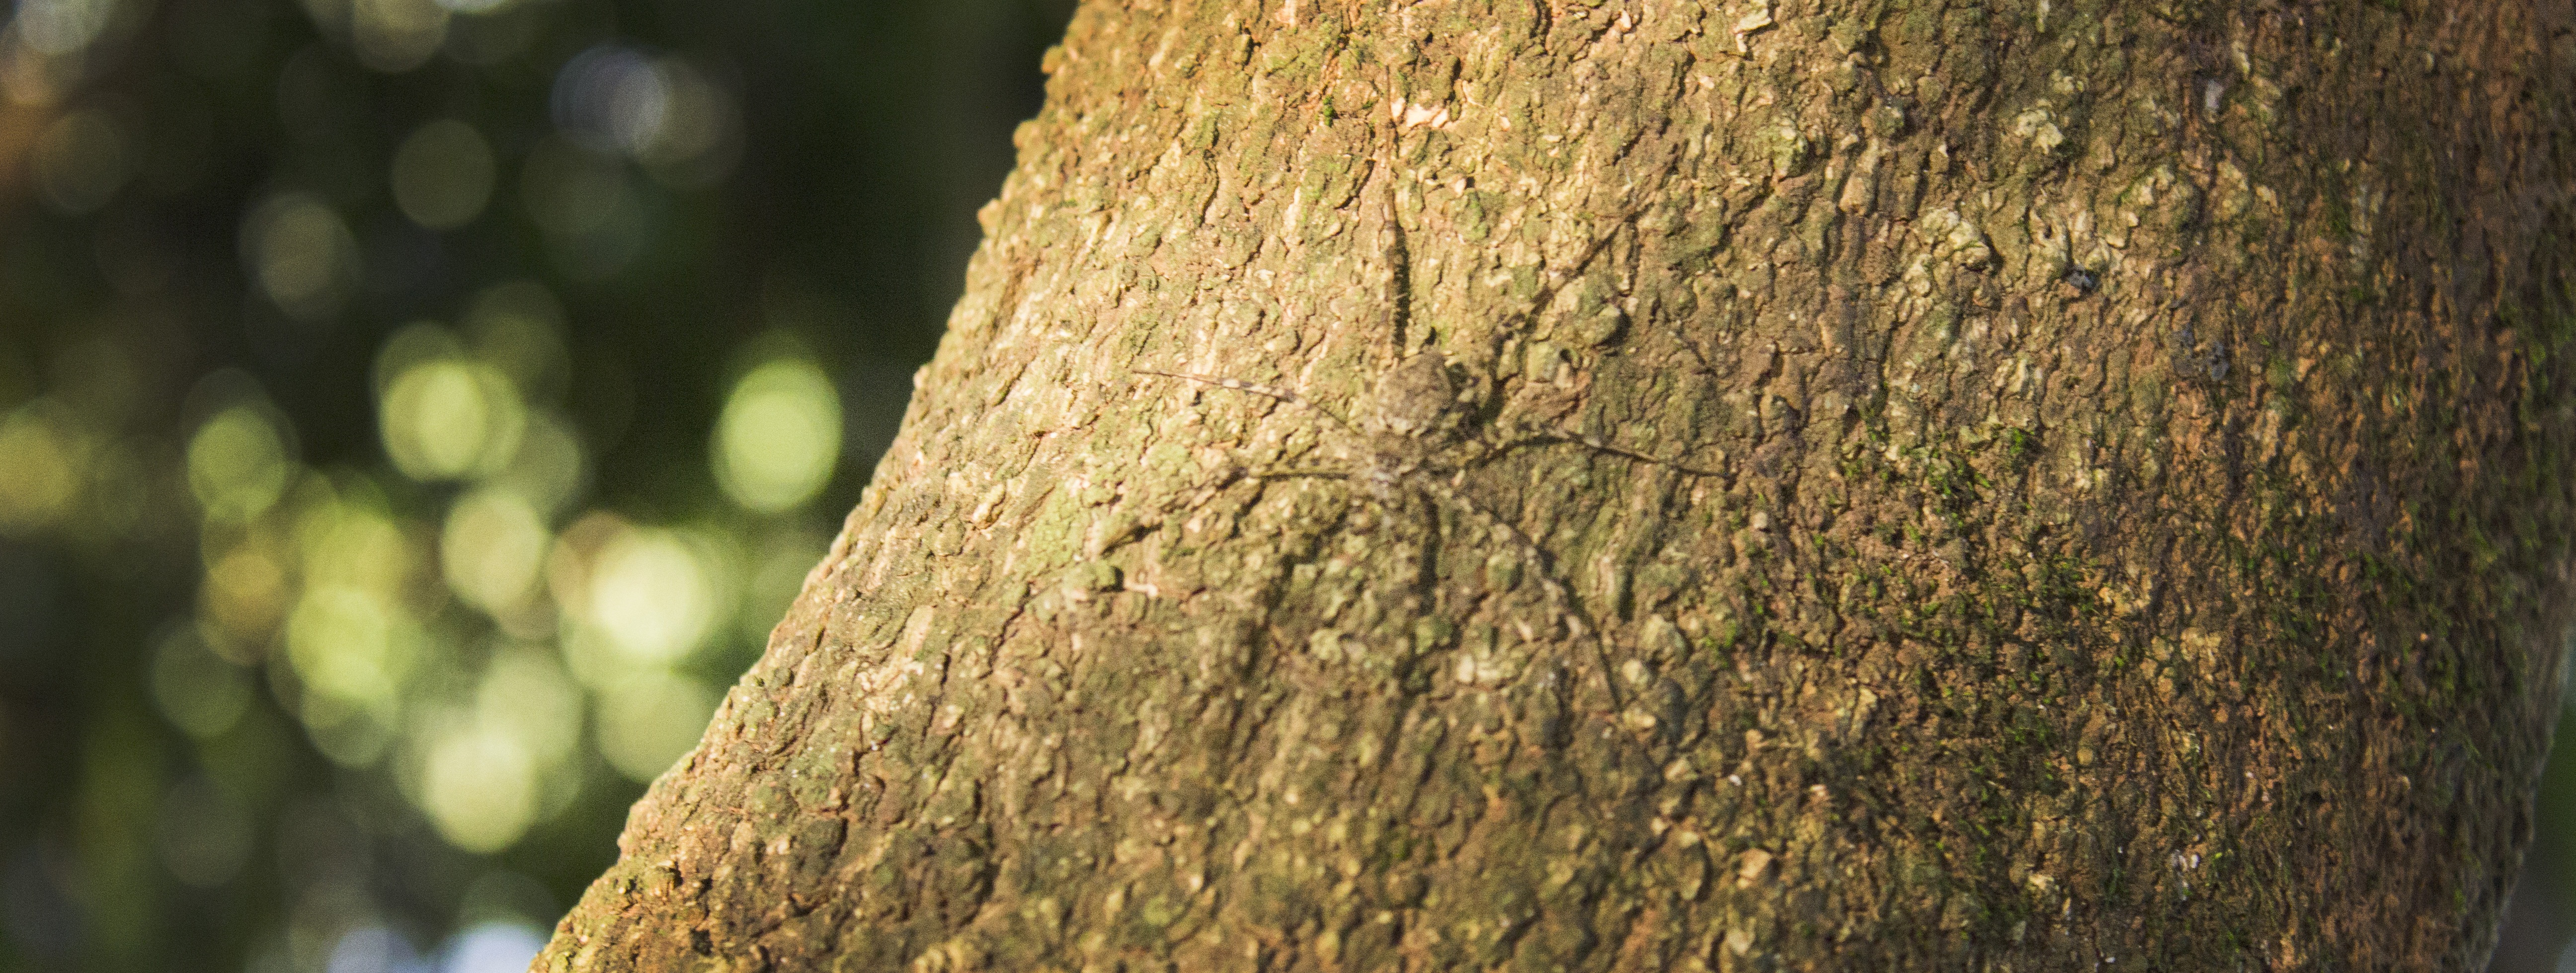
tree, nature, forest, branch, plant, sunlight, leaf, trunk, green, autumn, botany, fauna, close up, spider, deciduous, woodland, plant stem, woody plant, land plant